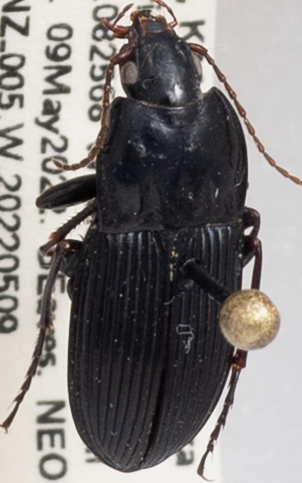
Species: Pterostichus permundus
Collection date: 2022-05-09
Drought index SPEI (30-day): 0.086
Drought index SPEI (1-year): -0.332
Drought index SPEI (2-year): -0.24